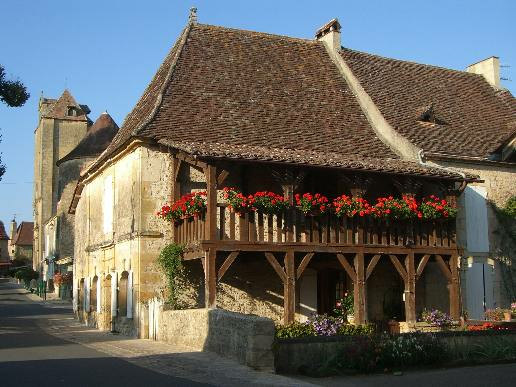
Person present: No